Ranks and insignia of the Nazi Party

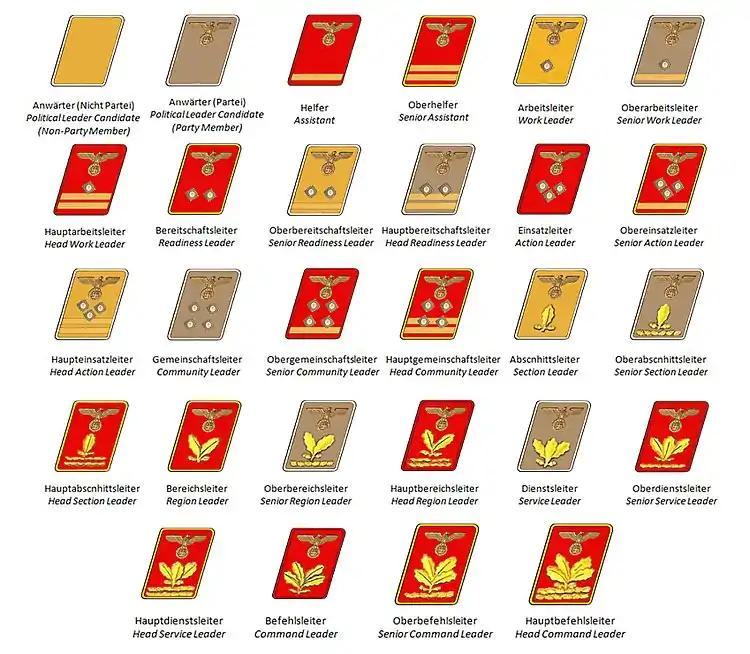
The final pattern of Nazi Party rank insignia, used from 1939 through 1945

This new design was intended to eliminate the manner in which different levels of the Nazi Party separated themselves and allow for command across all Party lines. For instance, an "Abschnittsleiter" (Section leader) in the "Ortsgruppen" (local) level would now be seen as outranking and could issue directives to a junior rank, such as "Arbeitsleiter" (Work leader) even if the junior rank served in a higher echelon of the Nazi Party, such as on the "Gau" (regional) or "Reich" (national) level. The vast array of new ranks also allowed for a military appearance to the Nazi Party, in particular during World War II when political leaders were exempt from conscription. More ranks also involved more opportunity for promotion and served as a means to distinguish highly successful political leaders from others who might hold the same position in the Nazi Party.